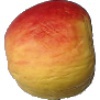
Label: red_yellow_apple